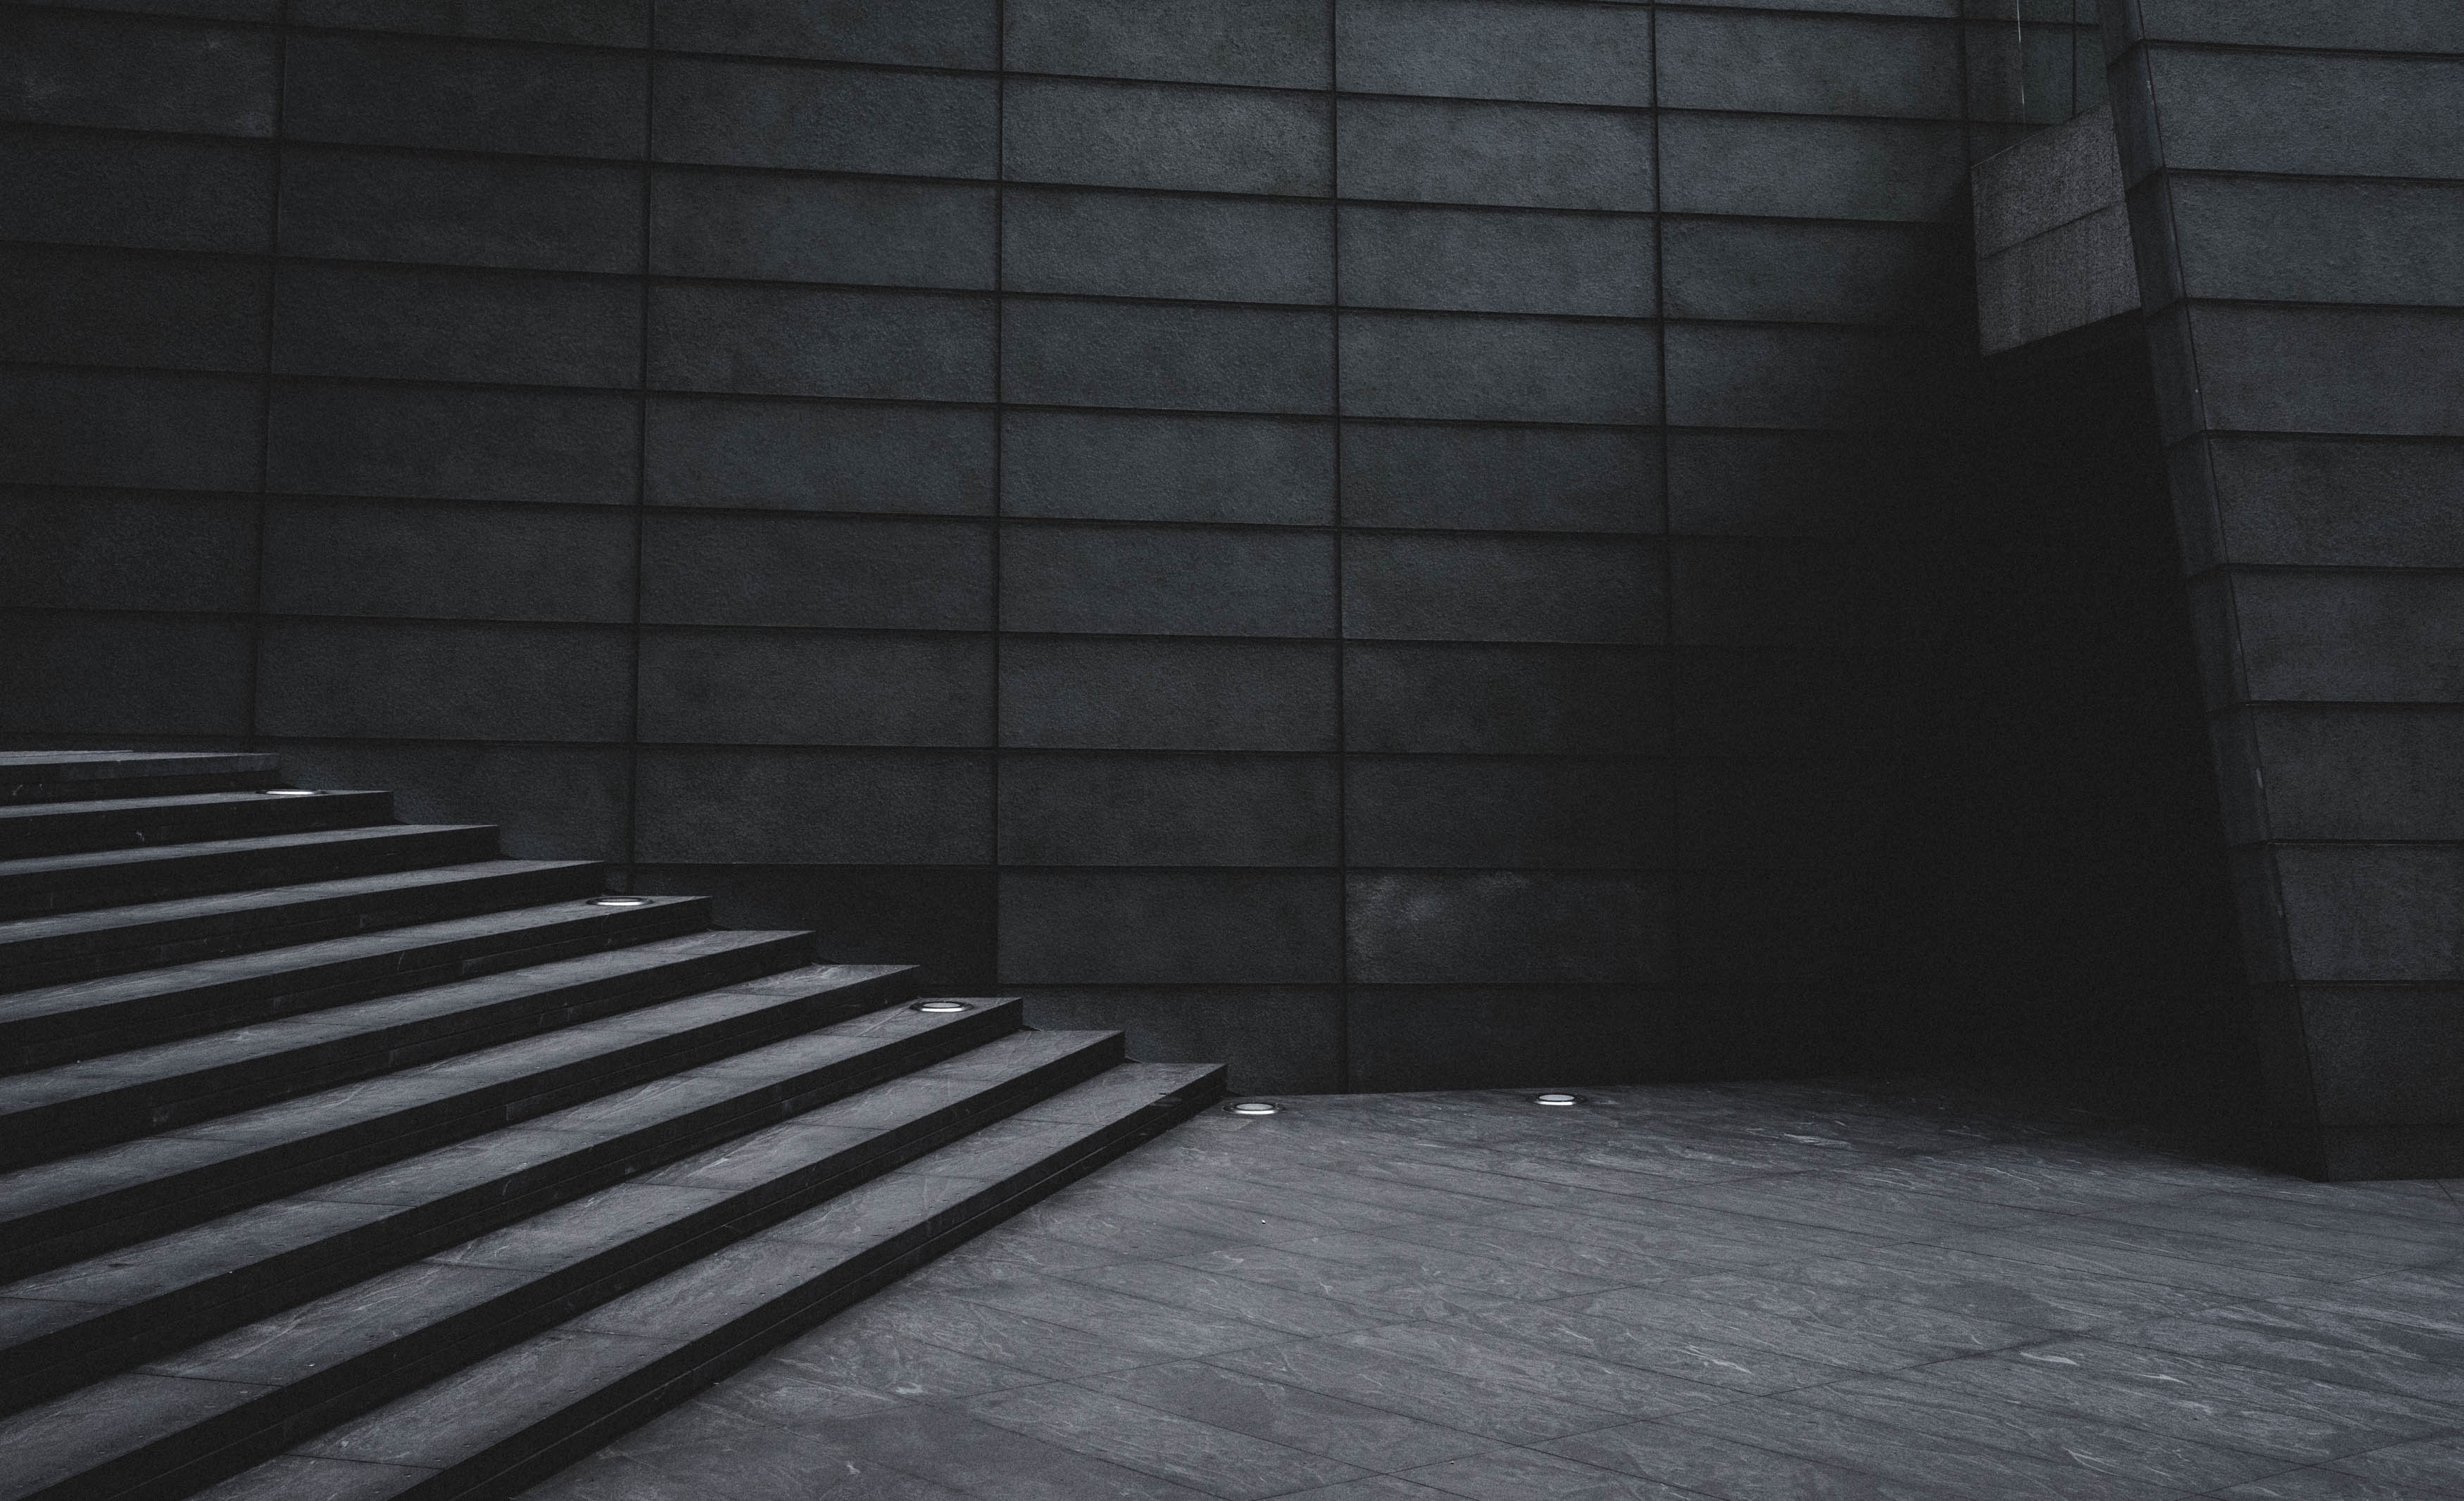
light, architecture, wood, stair, floor, wall, dark, line, shadow, facade, darkness, black, stairway, interior design, symmetry, shape, screenshot, flooring, window covering